Corfiot Maltese

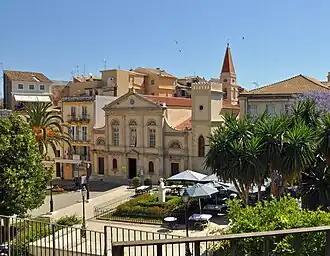
Corfu's Cathedral of Saint James and Saint Christopher

With the institution of the United States of the Ionian Islands in 1815, the British authorities encouraged immigration from Malta, as well as from Sicily and southern Italy, to the newly-acquired Greek islands. These were mainly "financial immigrants, political exiles, specialised craftmen and artists in the service of the British forces, as well as experienced farmers". The organised migration, which was aimed at "redeveloping society" in Corfu and Kefalonia, was particularly supported by the Great Lord Commissioner (and Governor of Malta) Thomas Maitland (1816-1823). The British invited married stonemasons so that their work would be continued by their children, and as a consequence 80 people (40 families from 1815 until 1860) were transported to Corfu.